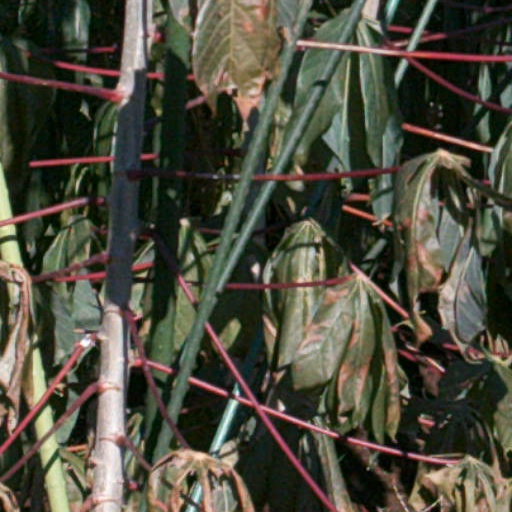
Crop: cassava